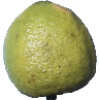
Label: limes